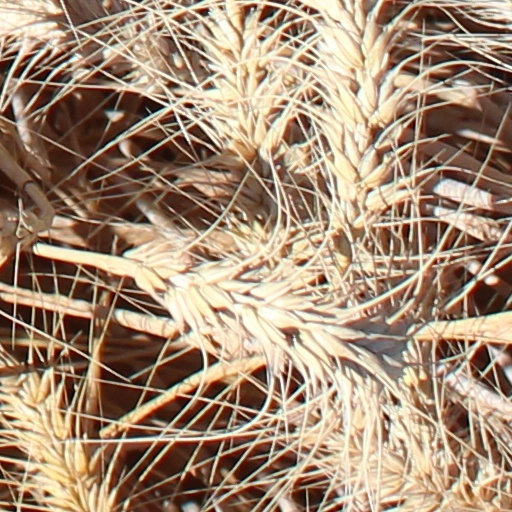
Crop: wheat